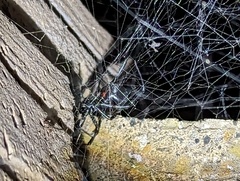
Species: Lactrodectus_hesperus